North Midland Divisional Engineers

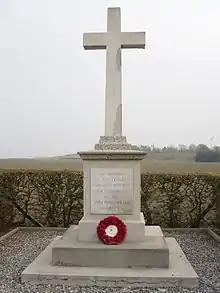
46th Division memorial at Vermelles, starting point for the division's attack on 13 October 1915

46th Division's first offensive operation was the Battle of the Hohenzollern Redoubt. This was an attempt to restart the failed Battle of Loos, and the division was moved down from Ypres on 1 October for the purpose. The Germans had recaptured the Hohenzollern trench system on 3 October, and the new attack was aimed at this point. The infantry went in at 14.00 on 13 October behind a gas cloud, 1/1st NM Fd Co supporting 138th (Lincoln and Leicester) Brigade in the Left Attack, and 1/2nd NM Fd Co supporting 137th (Staffordshire Brigade) in the Right Attack, with one section of 1/2nd following the third line of each attack. The assault was a disaster, most of the leading waves being cut down by machine gun and shellfire.